Indian Naval Air Arm

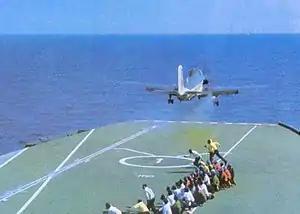
A Bréguet 1050 Alizé anti-submarine aircraft taking off from INS "Vikrant"

The first naval air station, INS "Garuda", was inaugurated in Cochin on 11 May 1953. This went hand-in-hand with the commissioning of the No.550 Squadron, utilising Short Sealand aircraft and Fairey Firefly aircraft